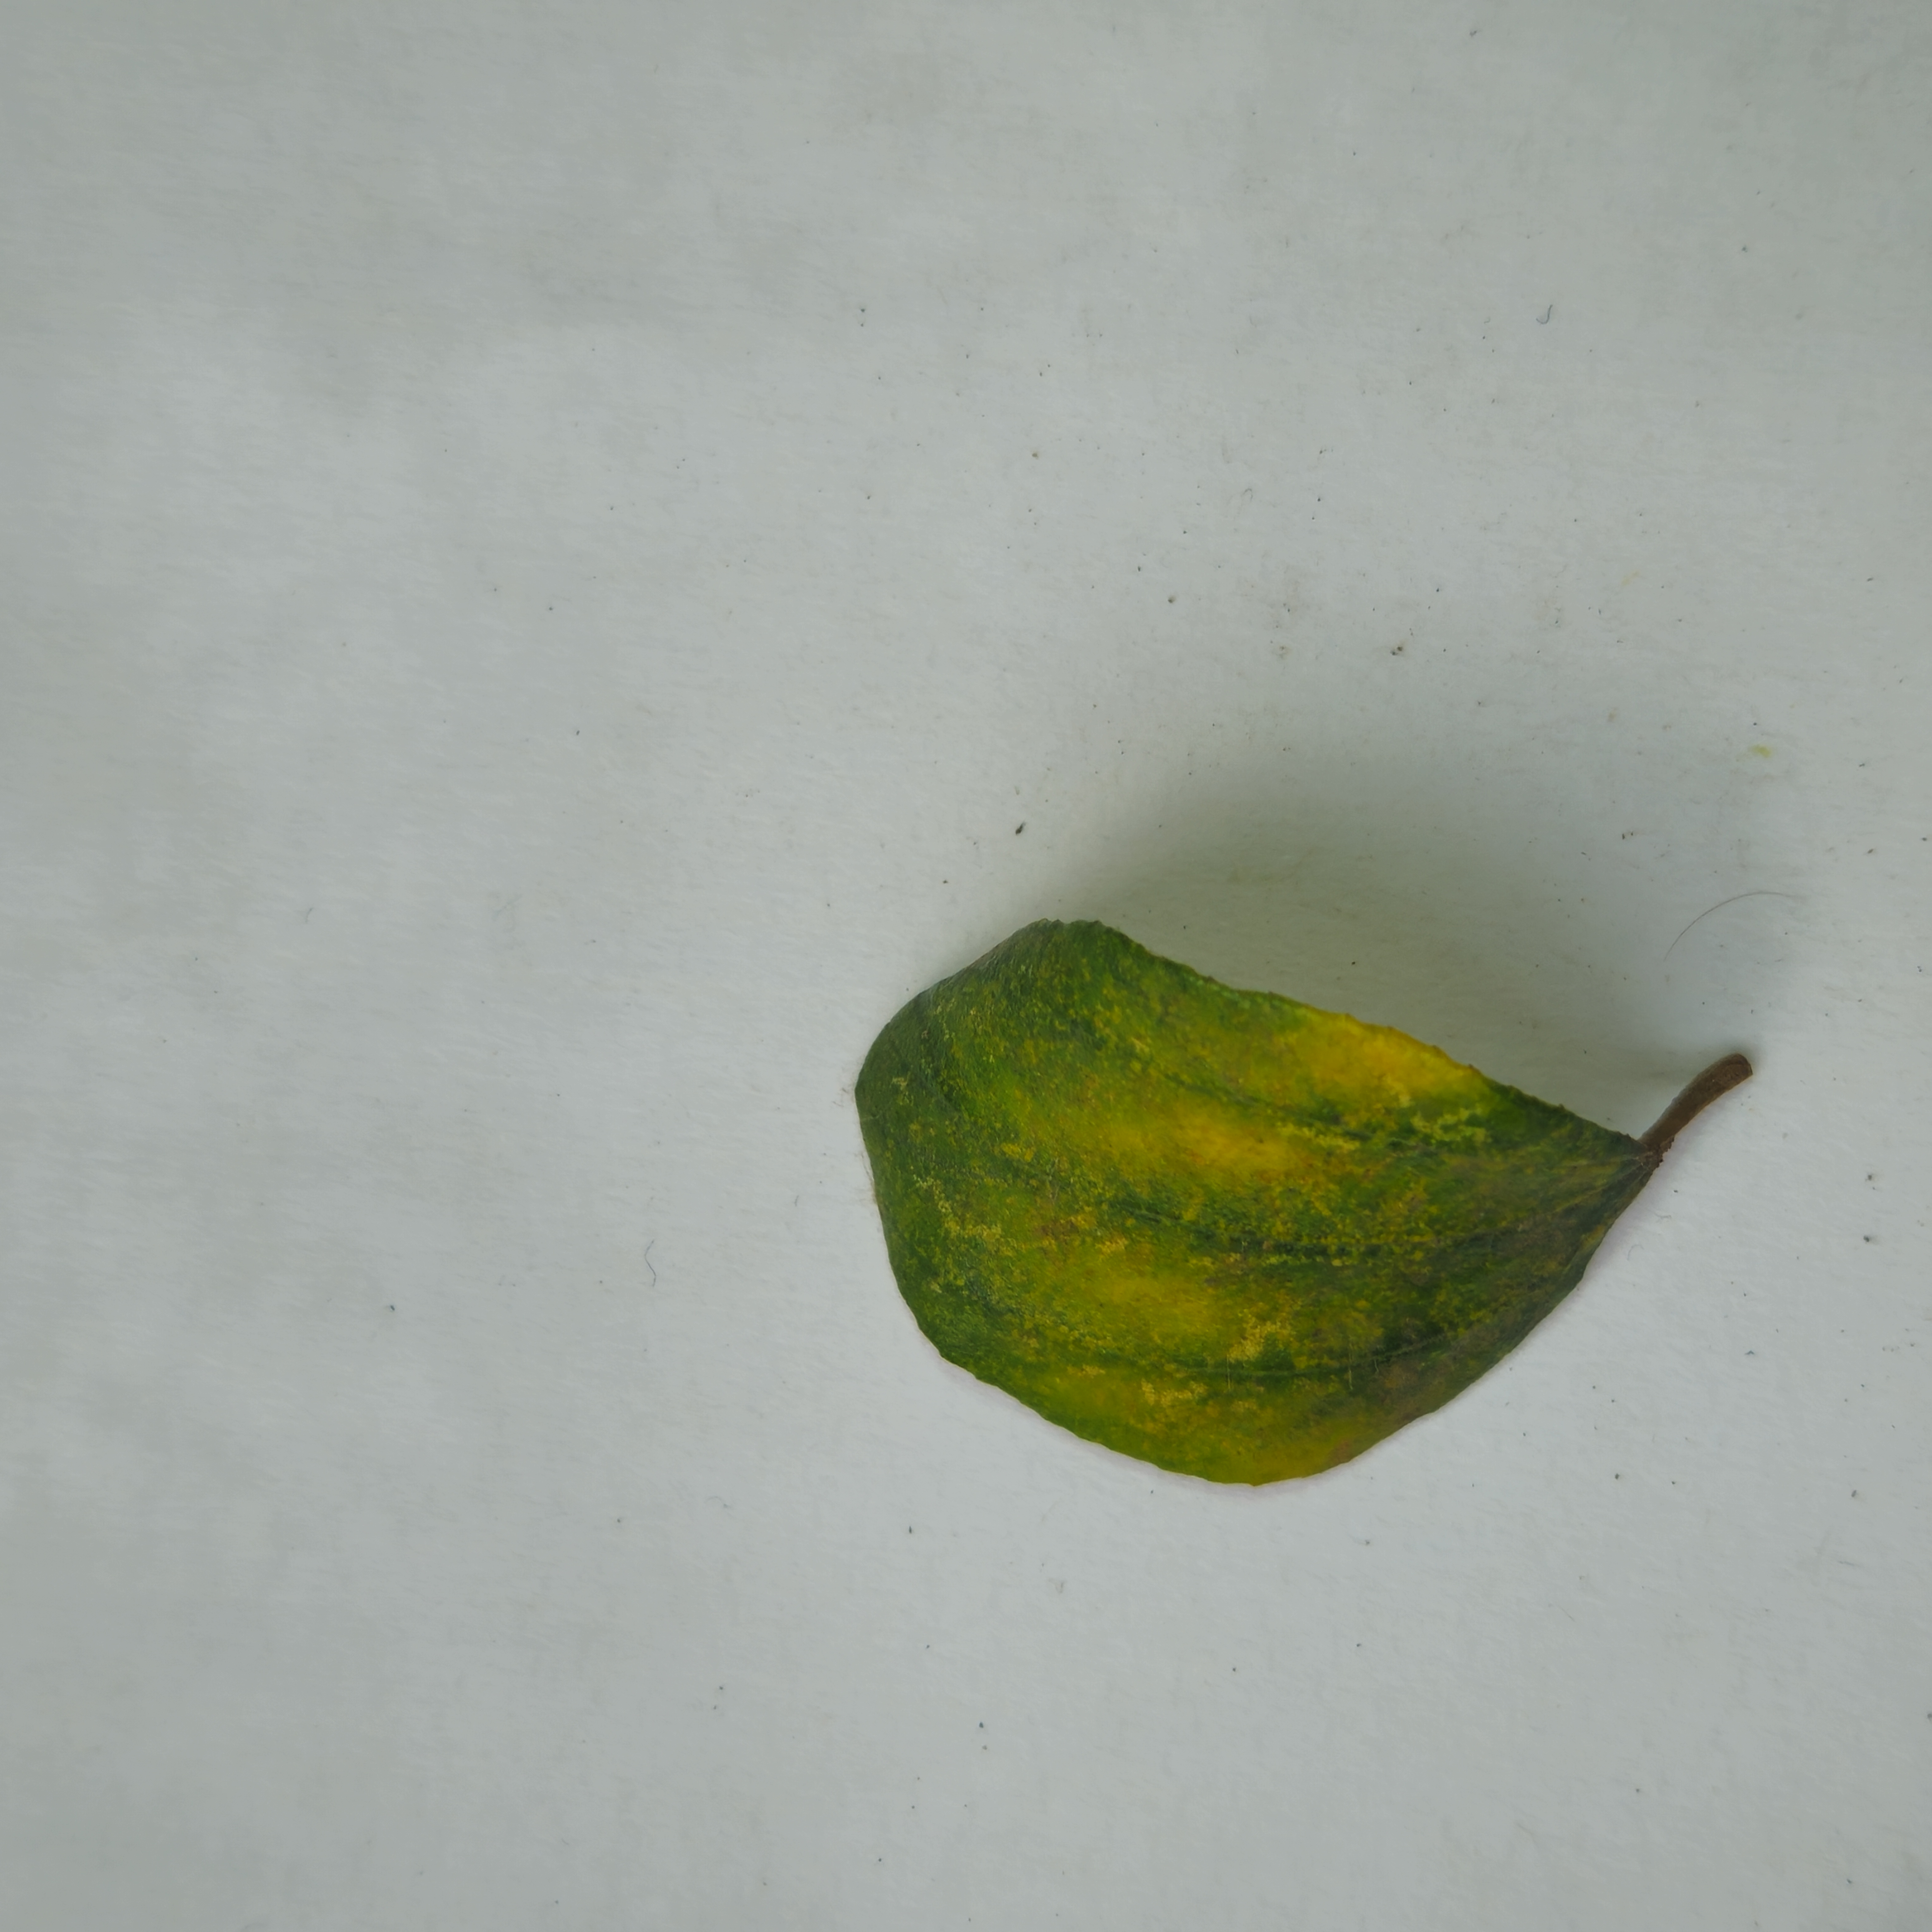
Label: Yellow